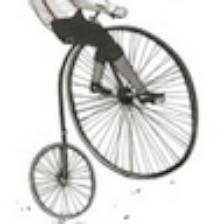
Label: NonHuman